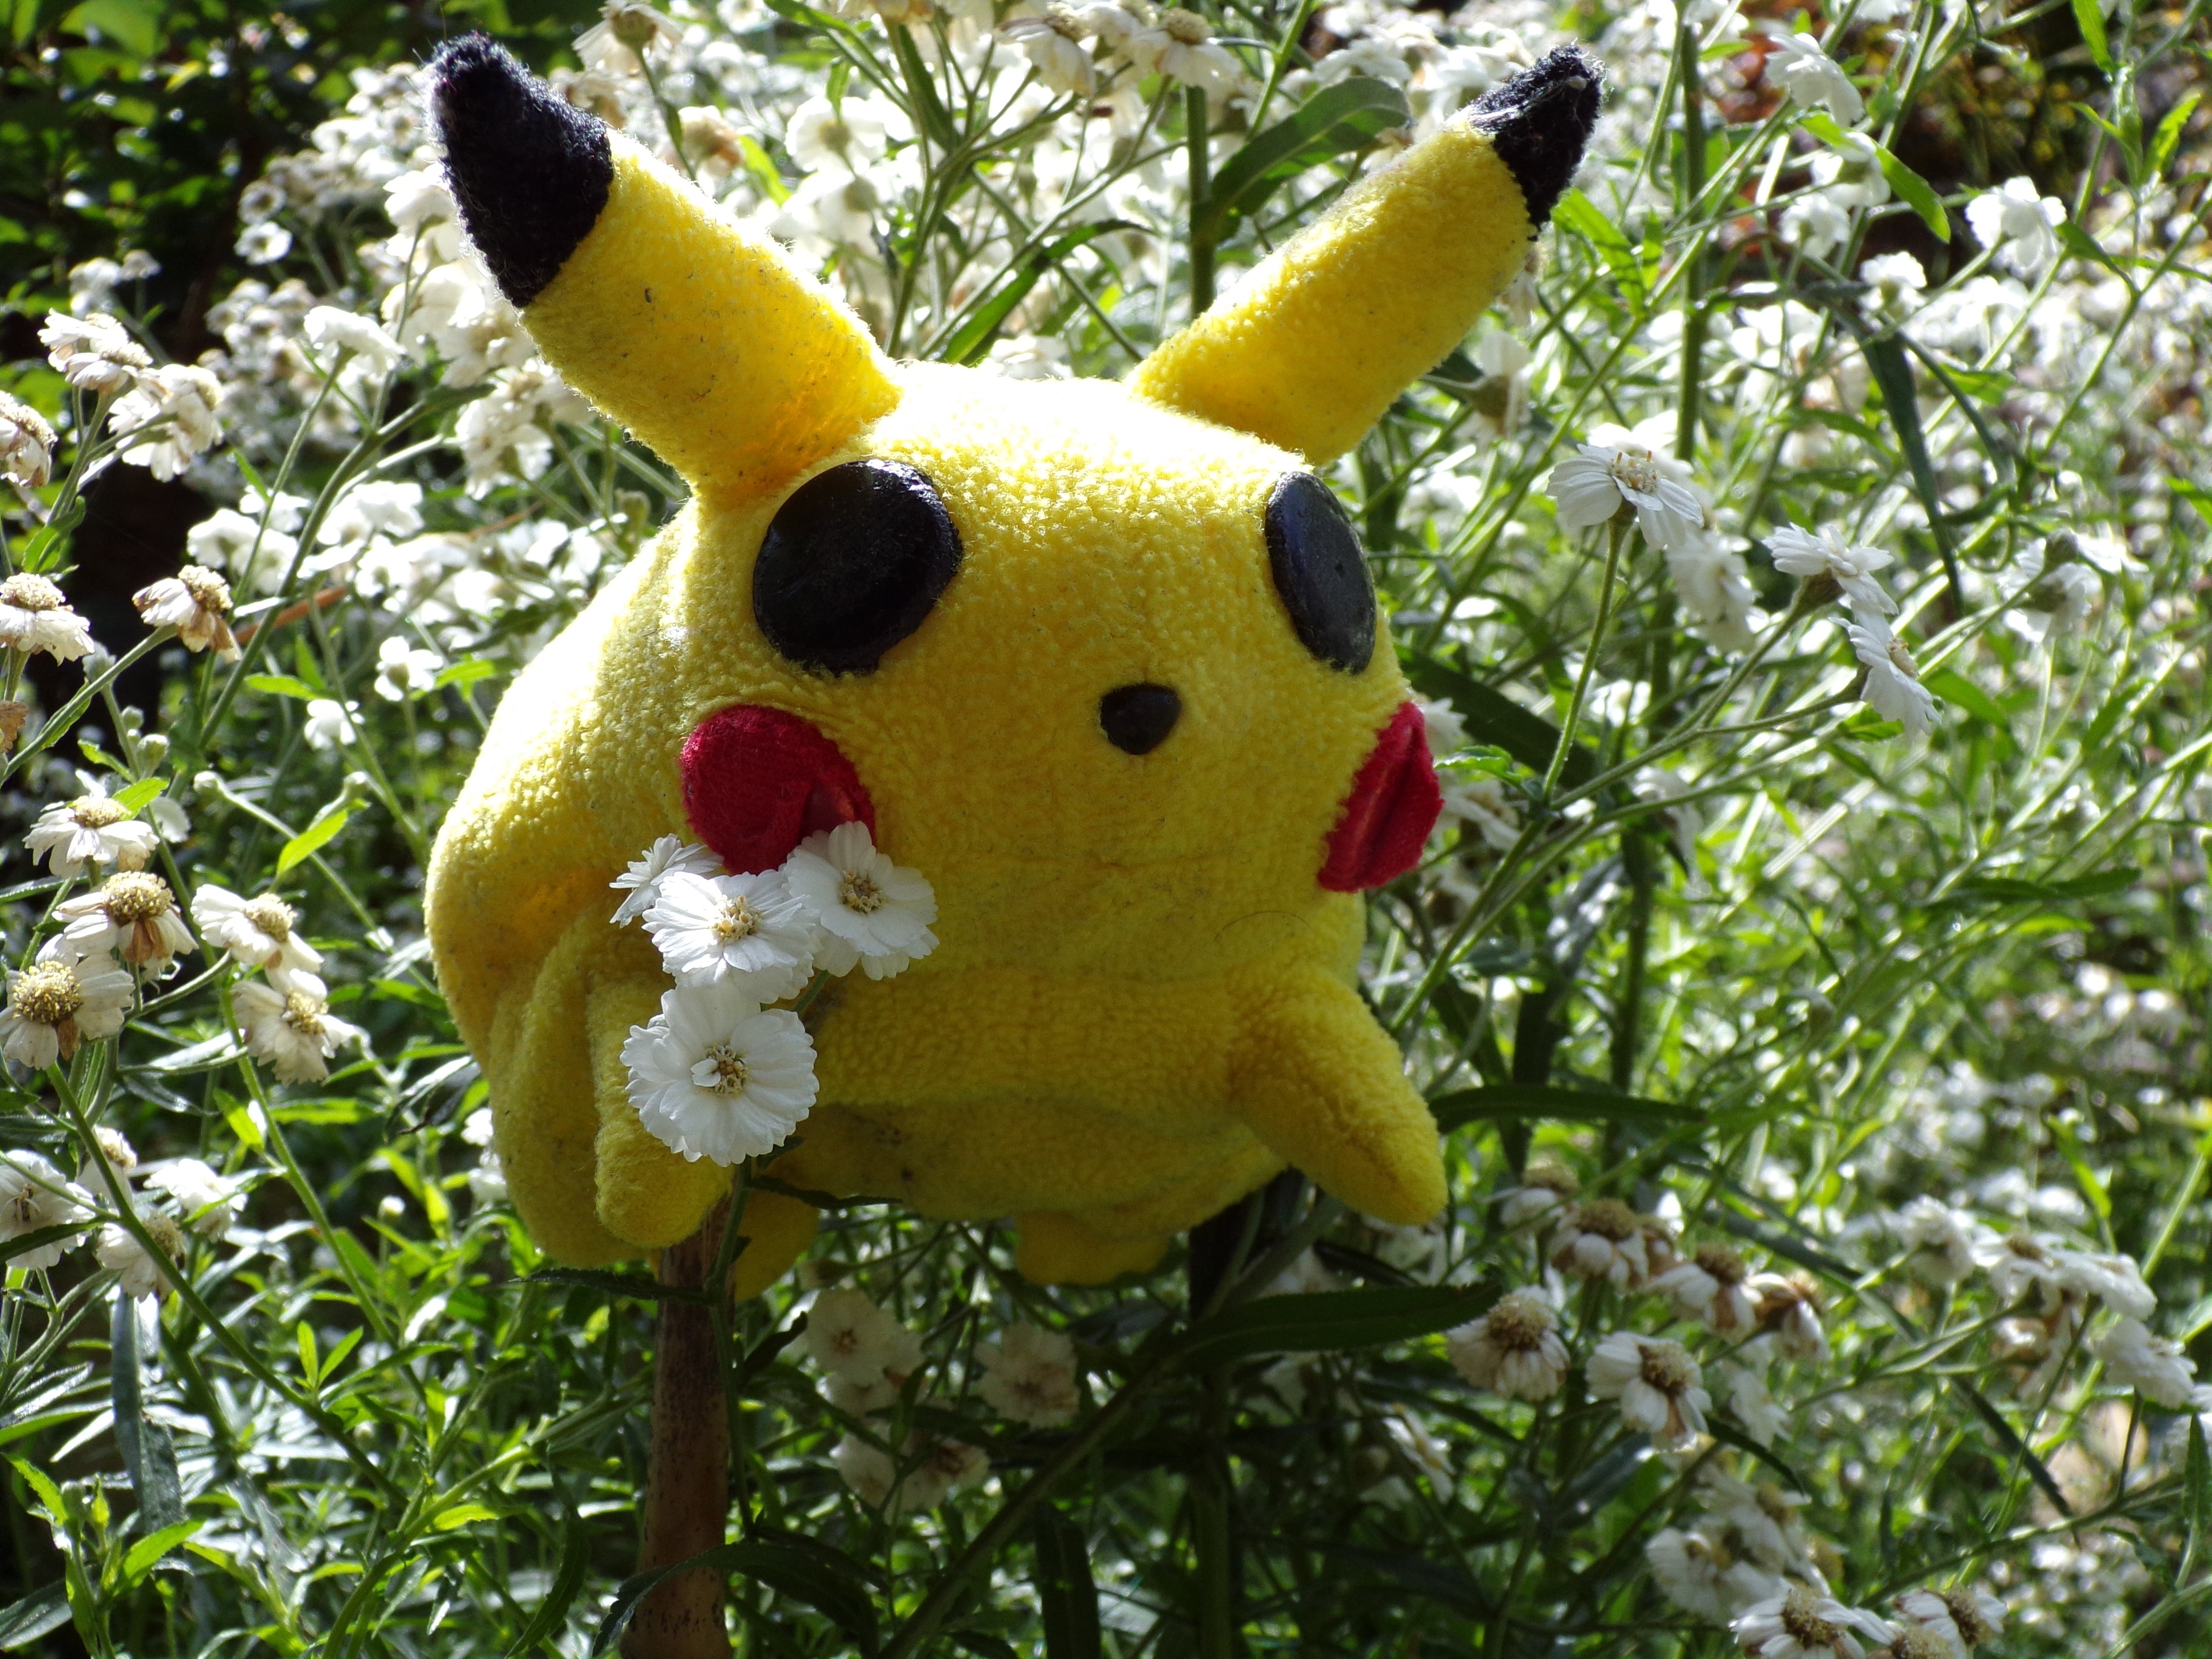
flower, insect, yellow, toy, flora, textile, toys, plush, stuffed animal, pokemon, comic, stuffed toy, picachu